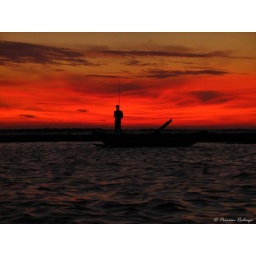
A fisherman stands on the reef silhouetted against the red glow of the sunset on the beach of Barberyn Reef Hotel, Beruwela.